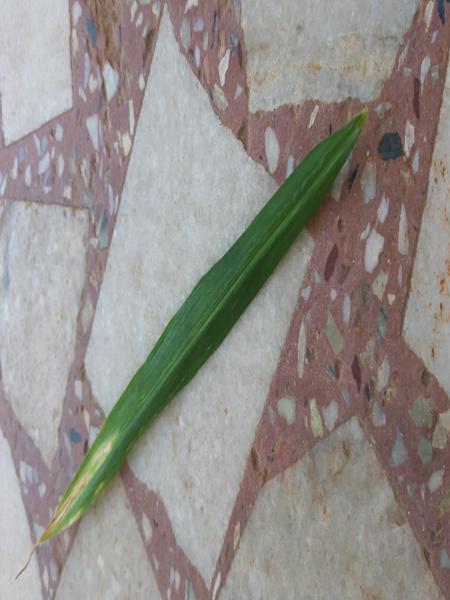
Plant: Ginger